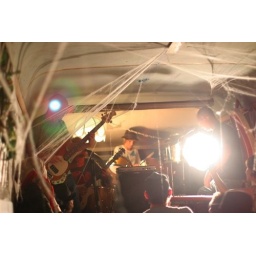
hallo e'en nite rock in a bus in oakland